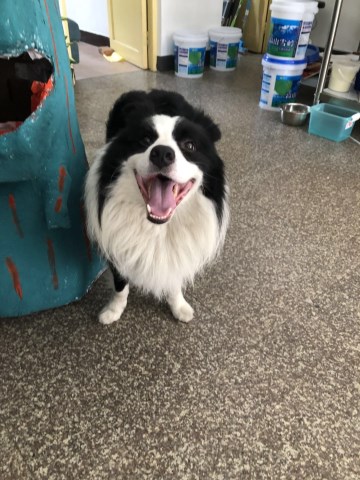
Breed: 2594-n000109-Border_collie